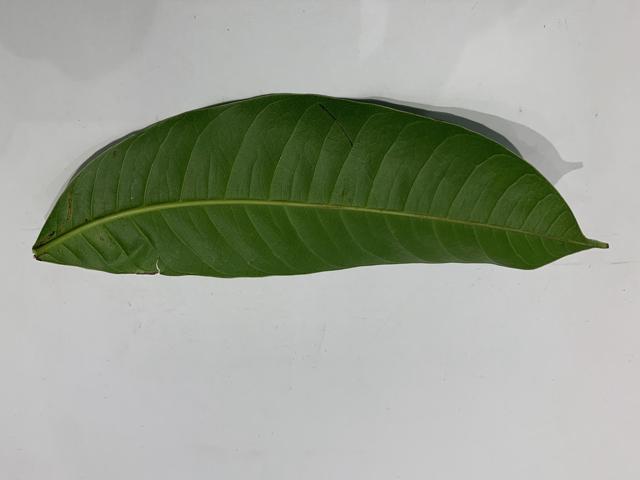
Mango leaf variety: Fazli